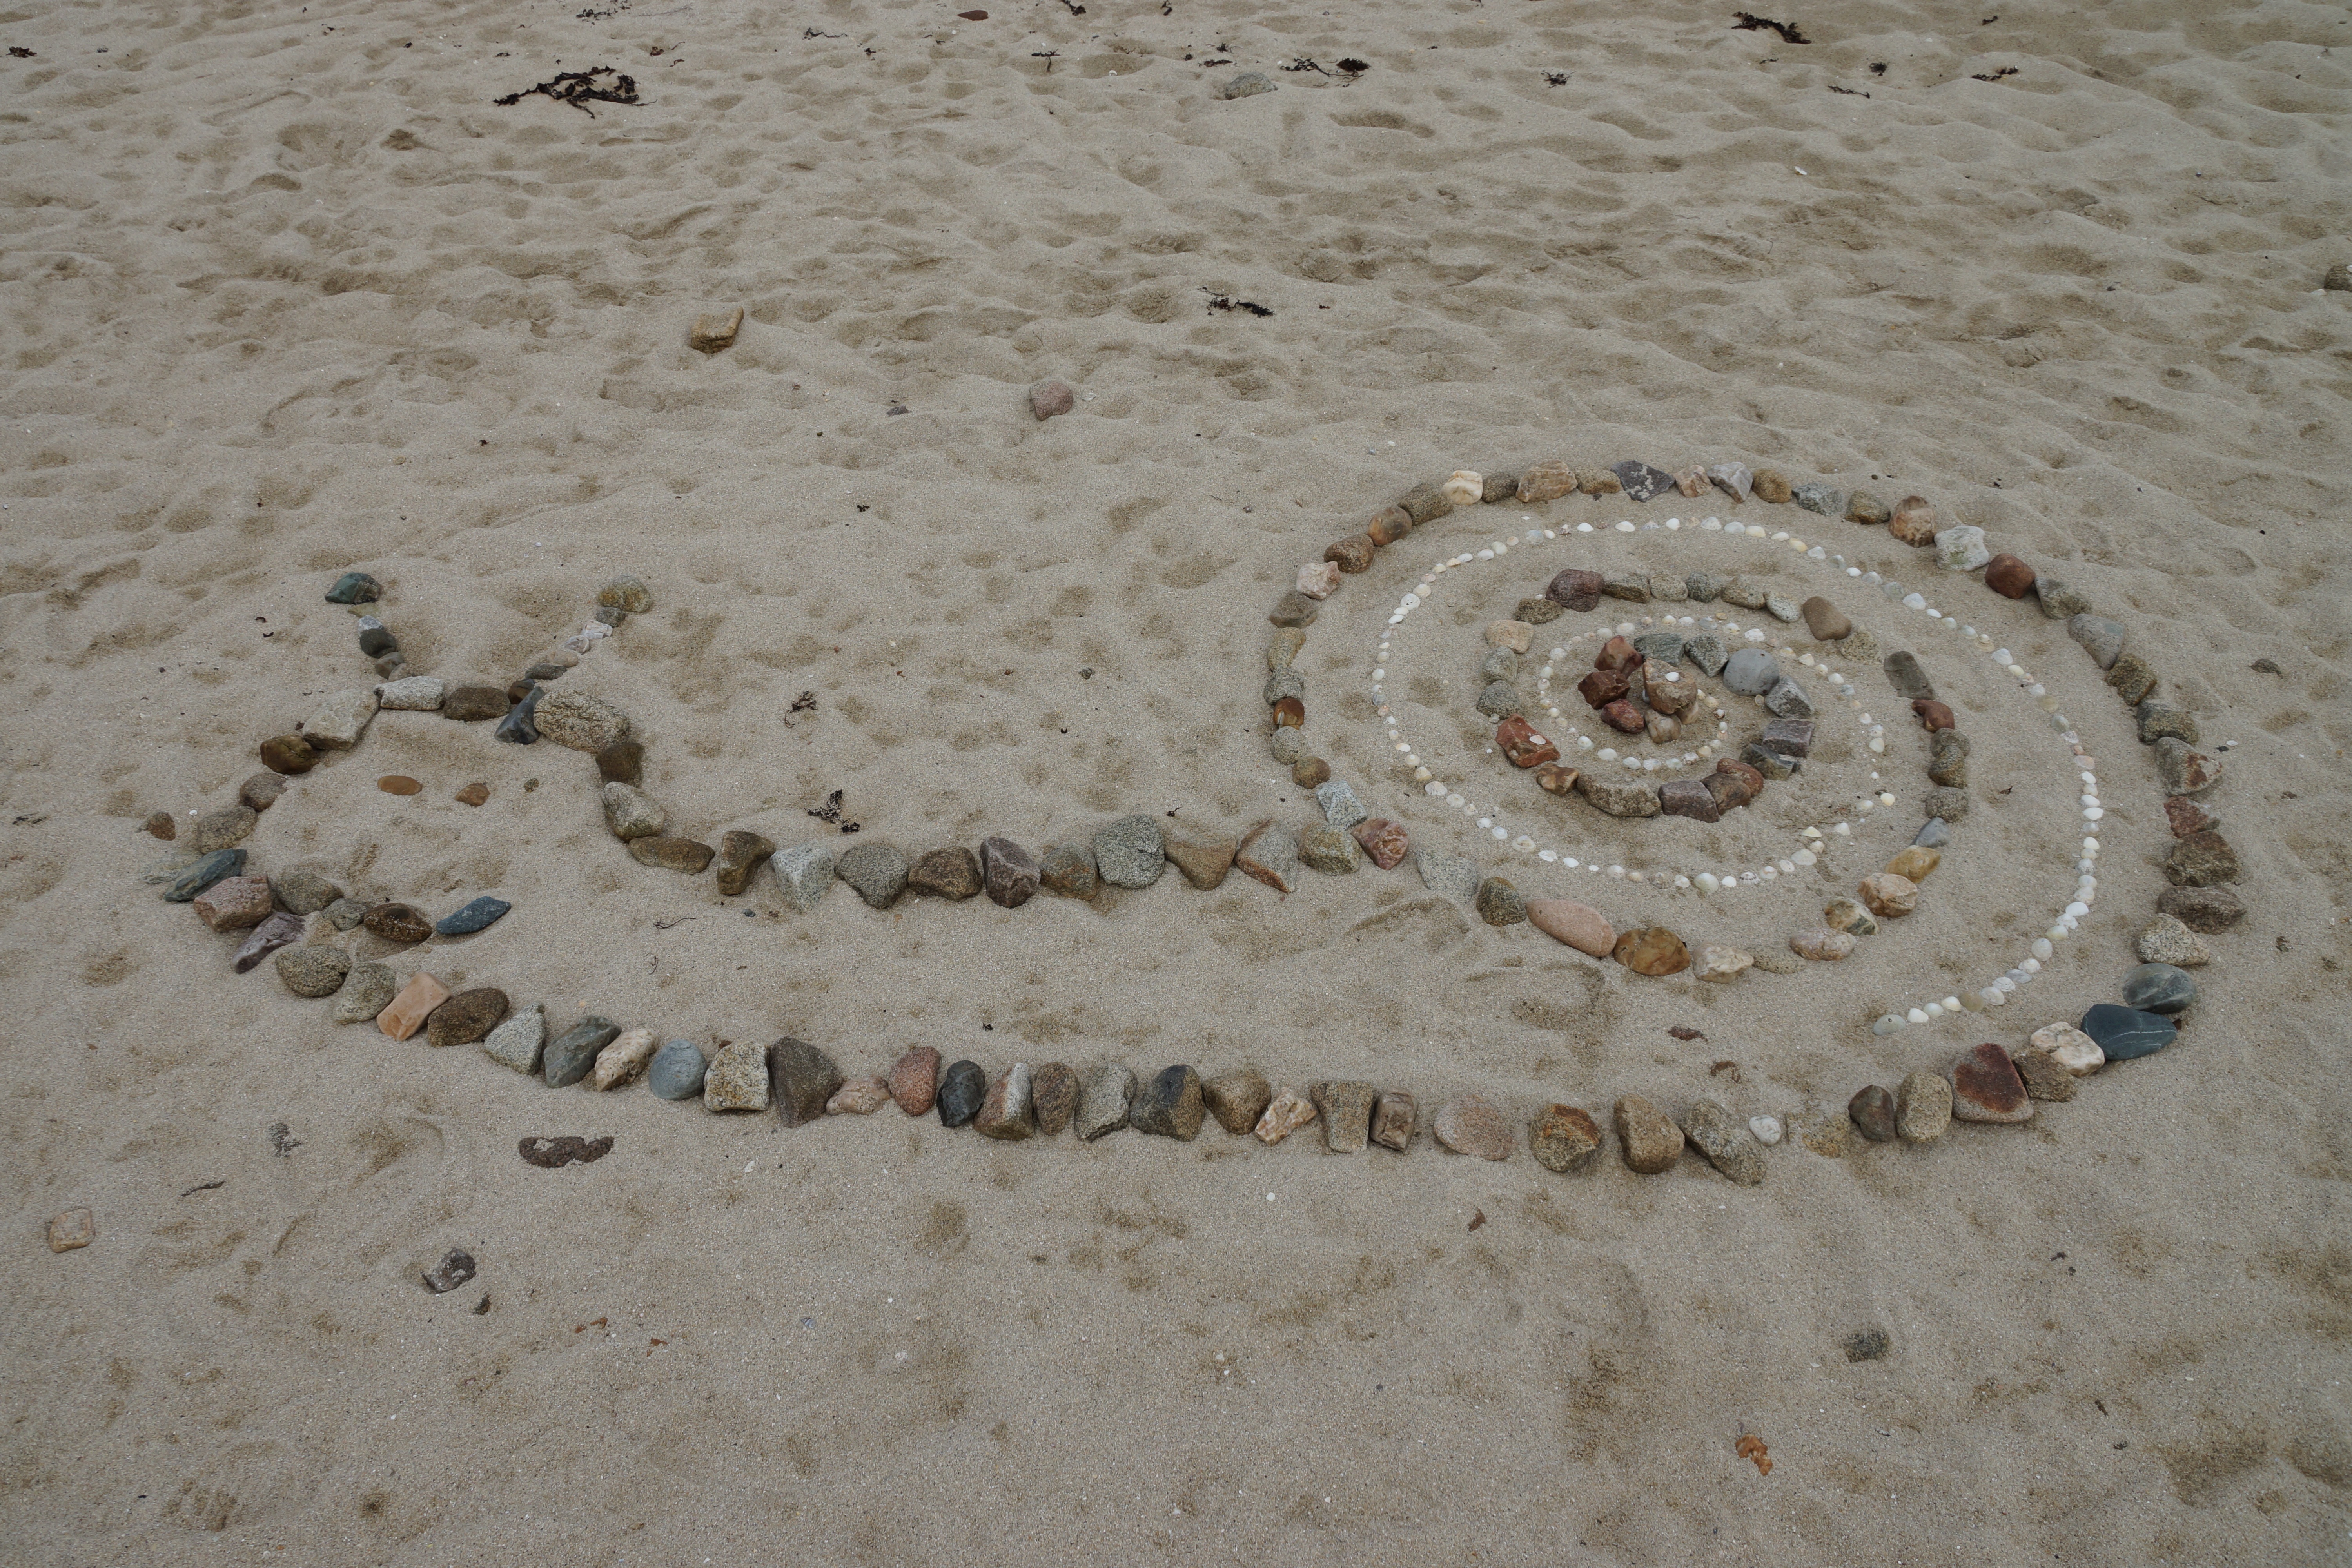
beach, sand, material, circle, stones, snail, decorative, mussels, flooring